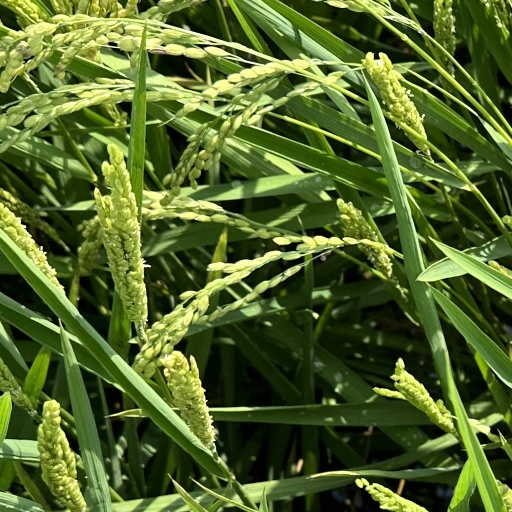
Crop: rice